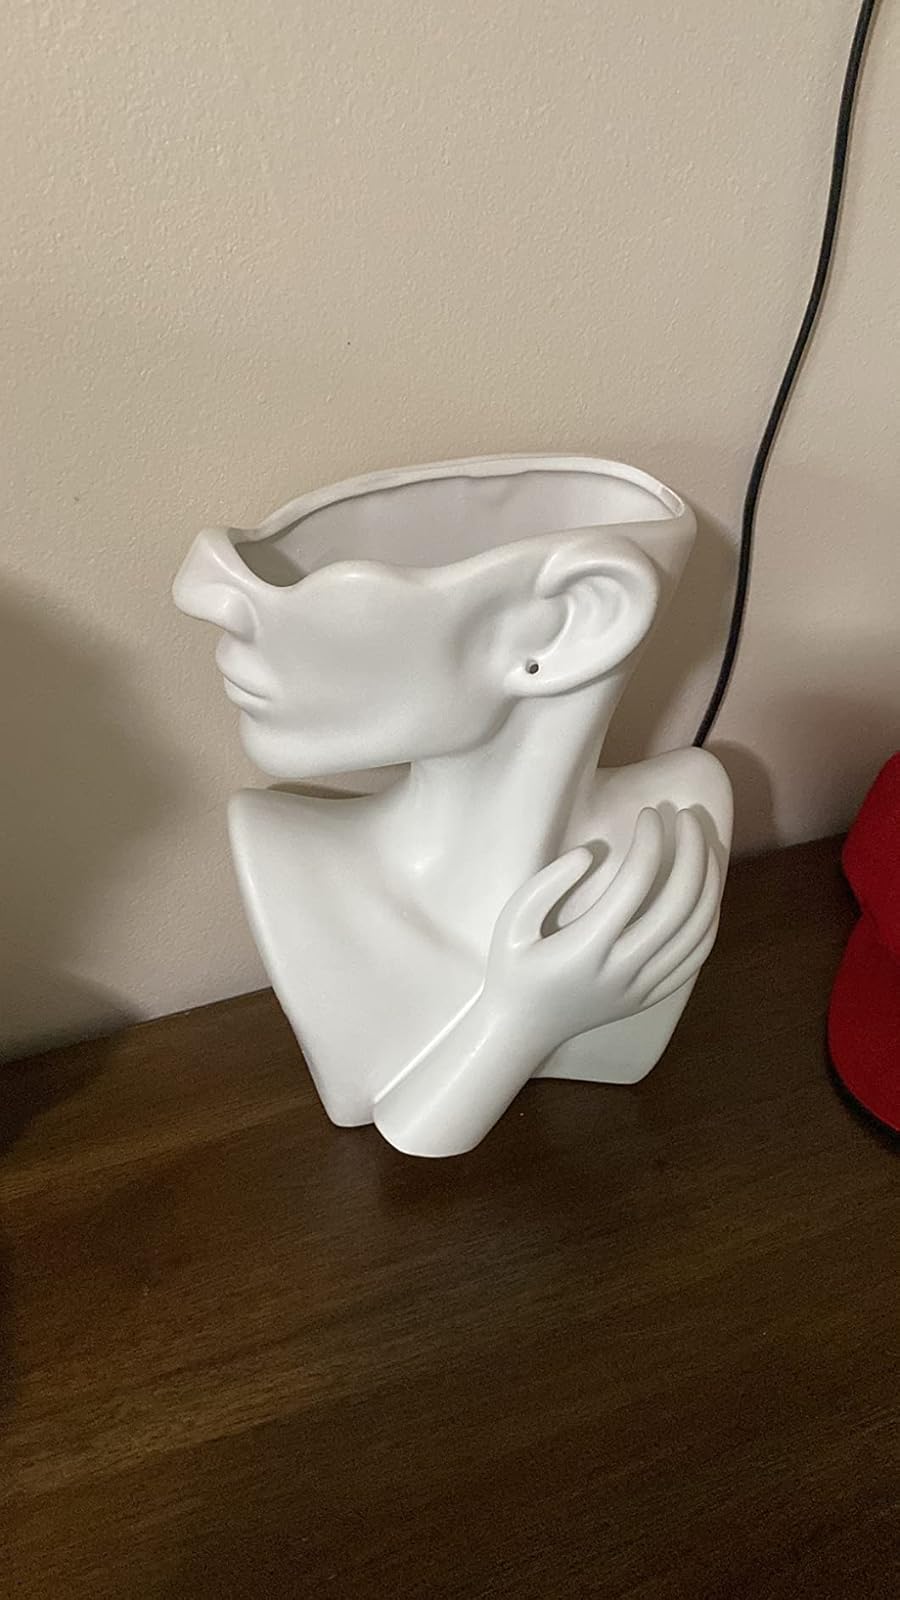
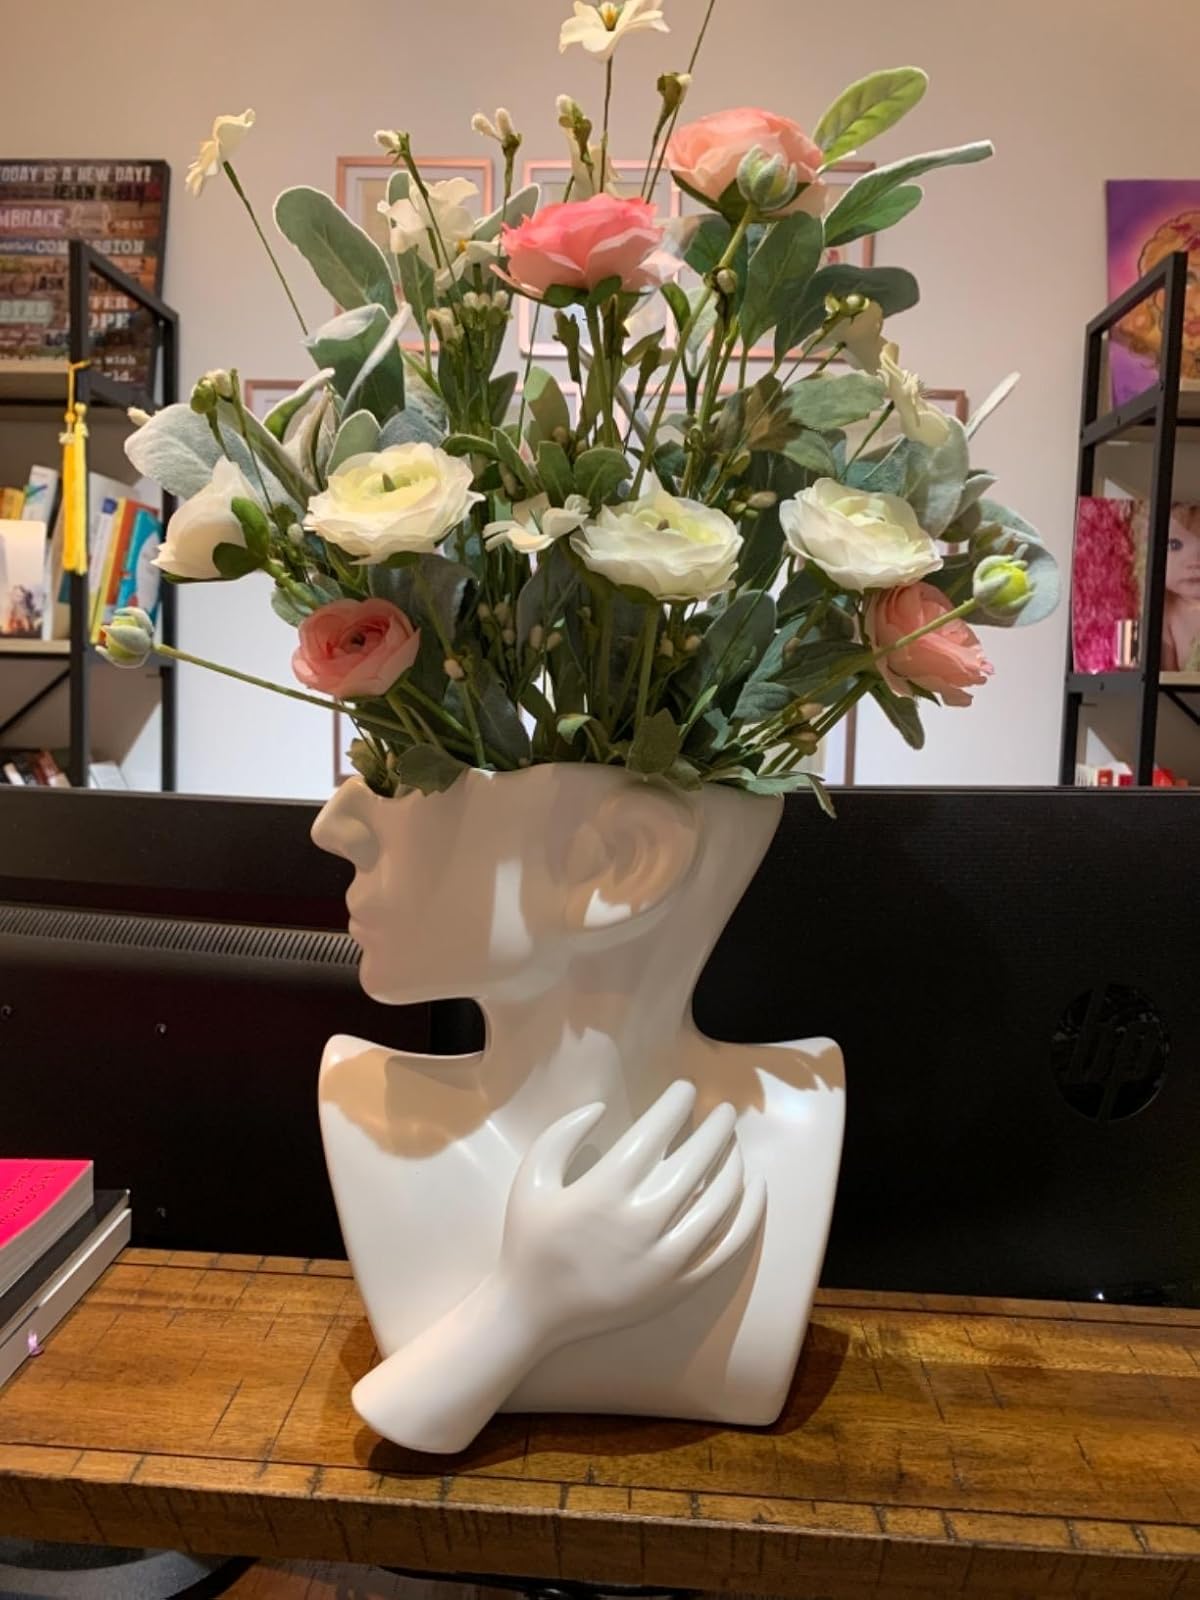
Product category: vase
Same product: yes